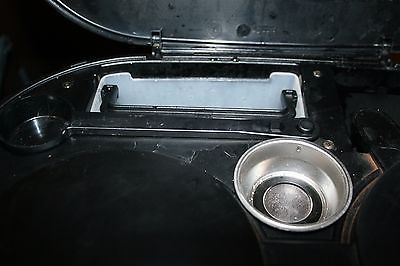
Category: coffee maker